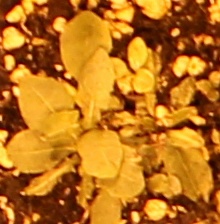
Label: Horseweed